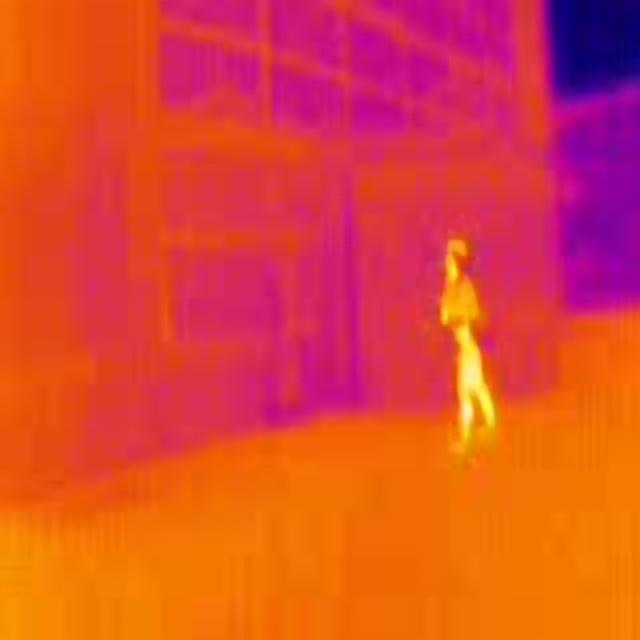
Detected objects:
label: person